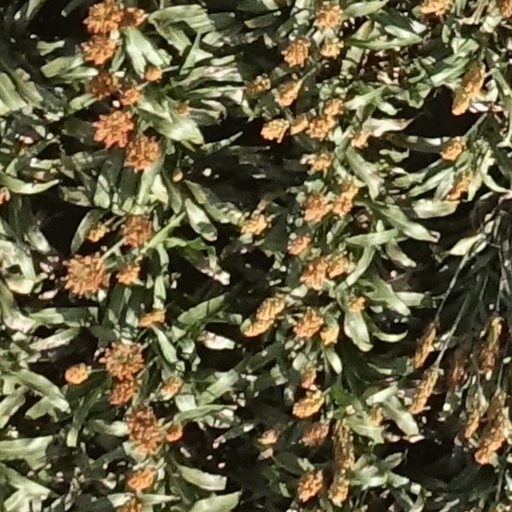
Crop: sorghum